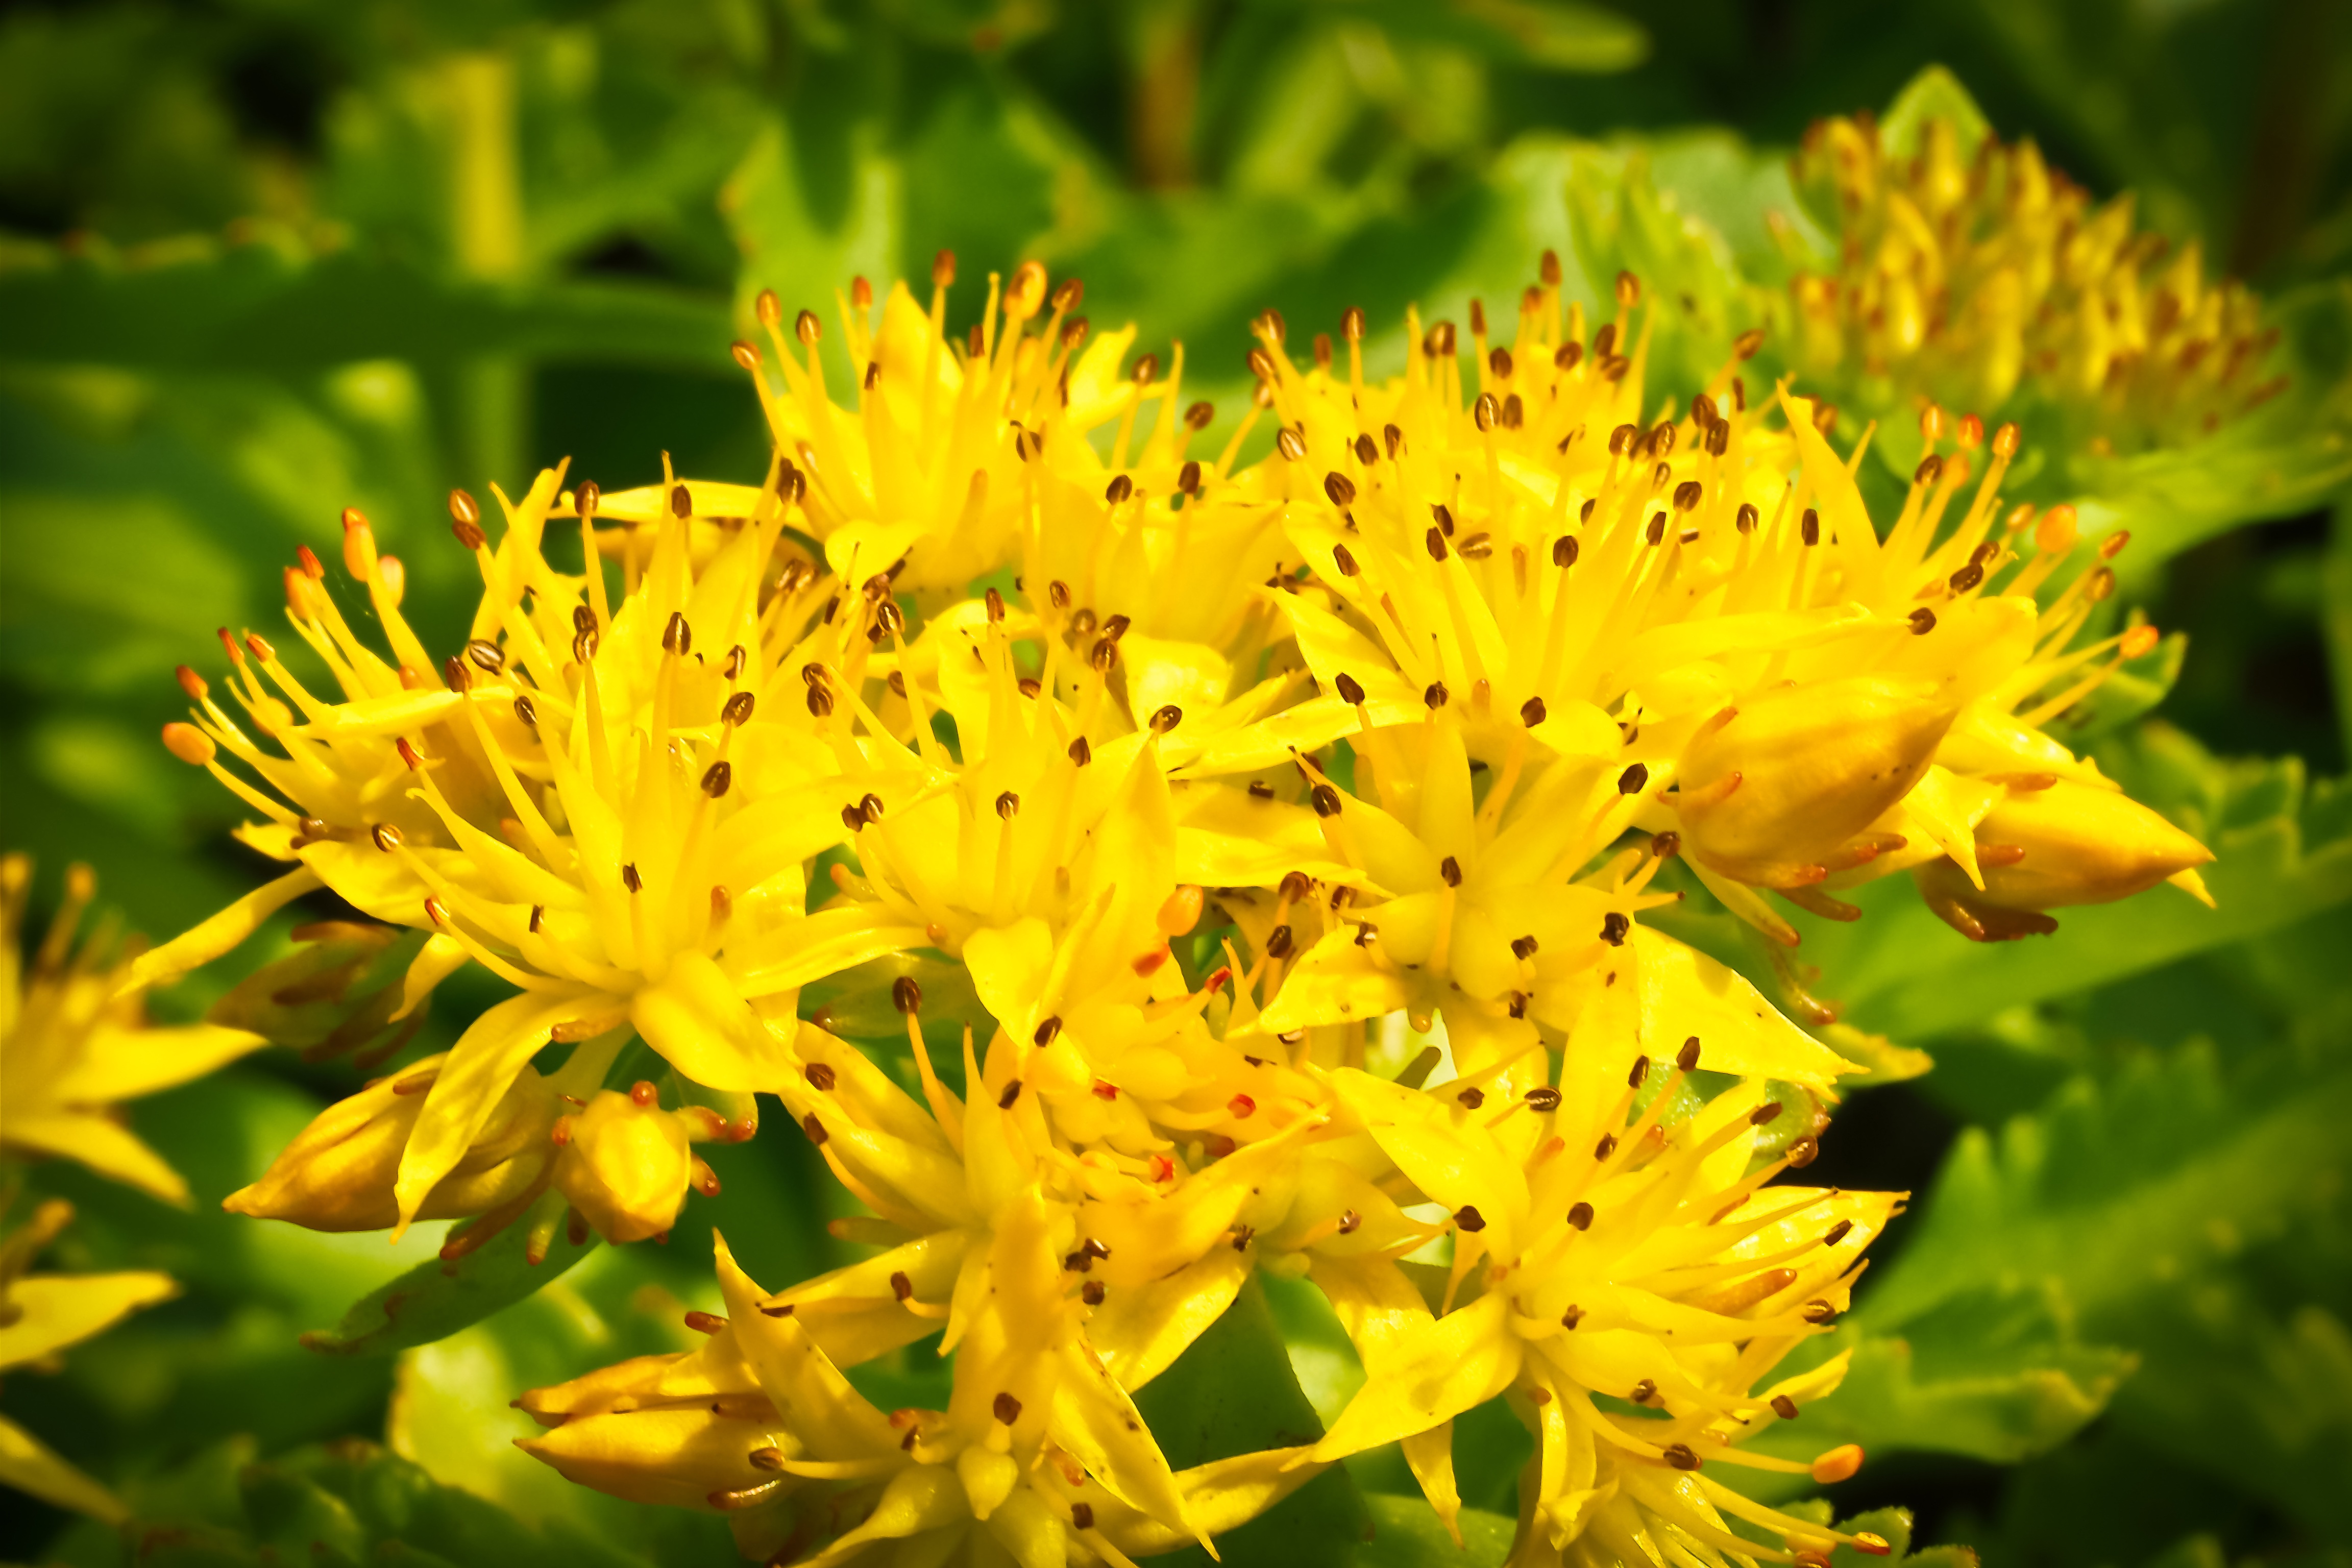
nature, blossom, plant, meadow, leaf, flower, bloom, spring, produce, macro, botany, yellow, close, flora, yellow flower, wildflower, shrub, yellow flowers, hypericum, macro photography, flowering plant, summer flower, hypericaceae, woody plant, land plant